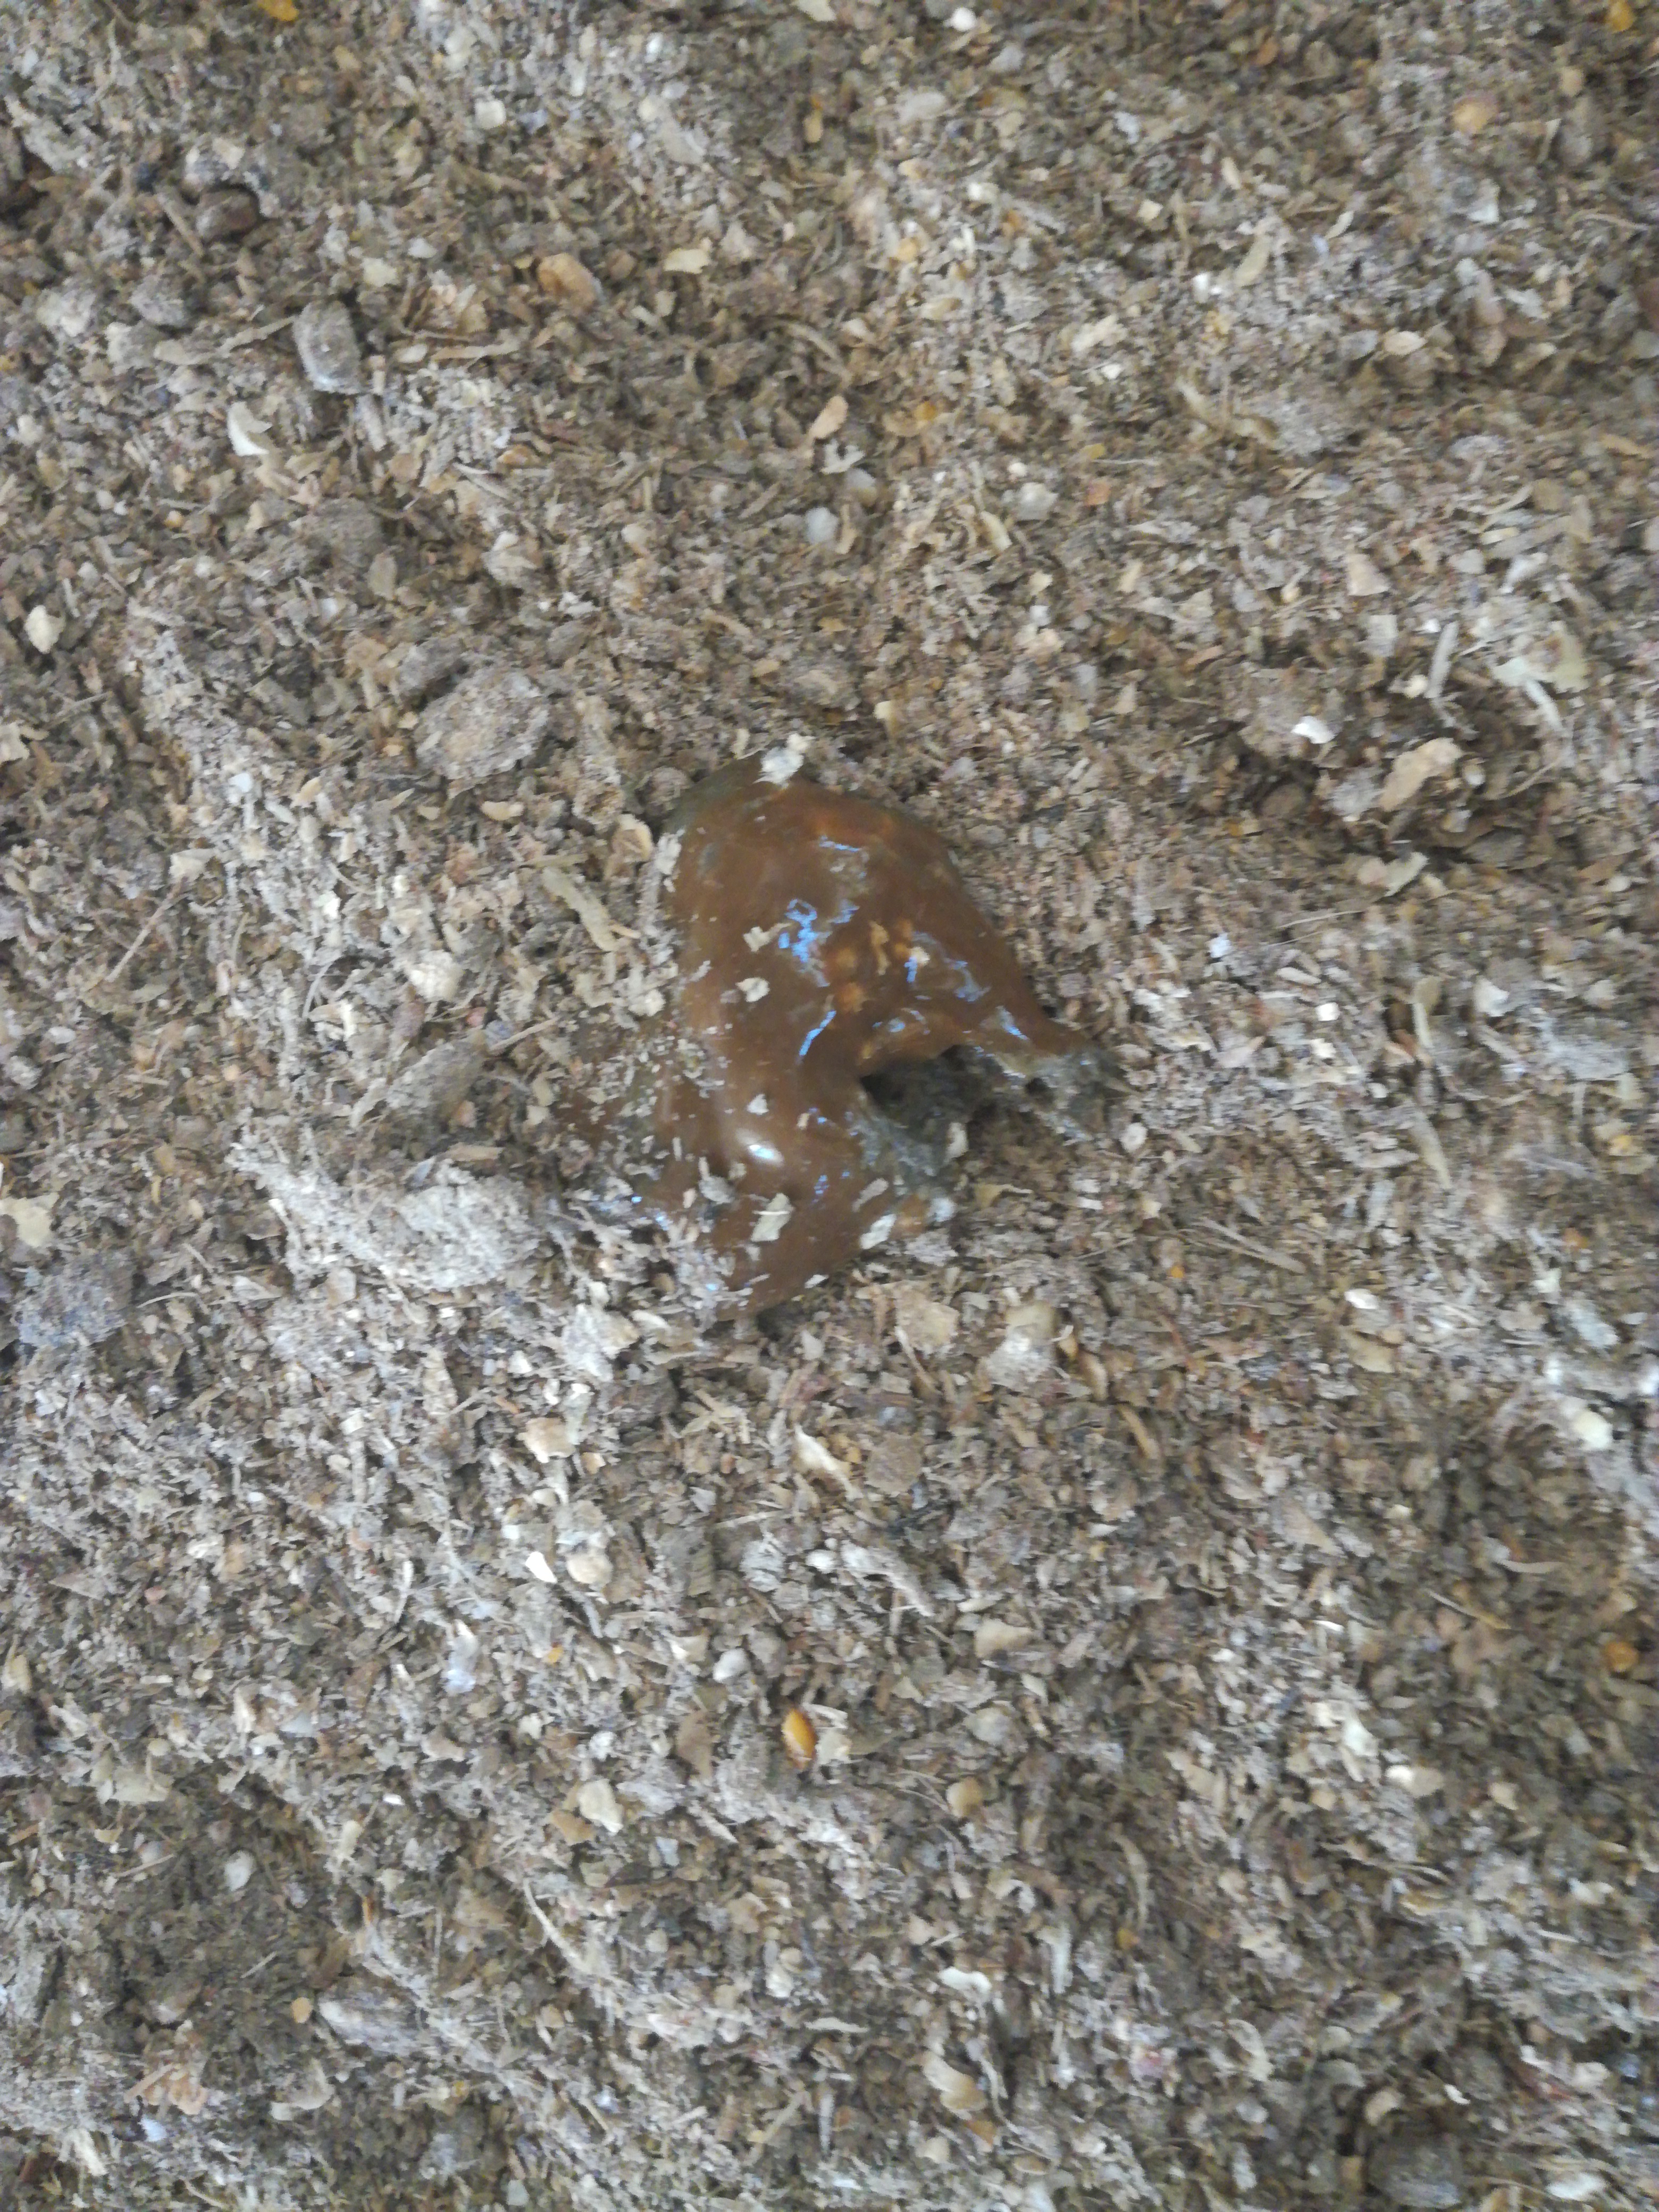
PCR-confirmed diagnosis: Coccidiosis